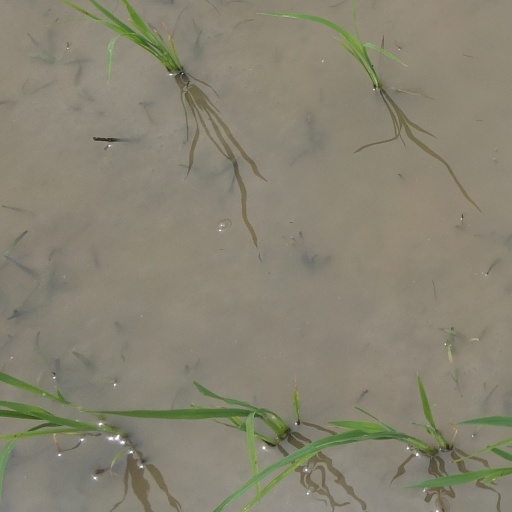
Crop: rice